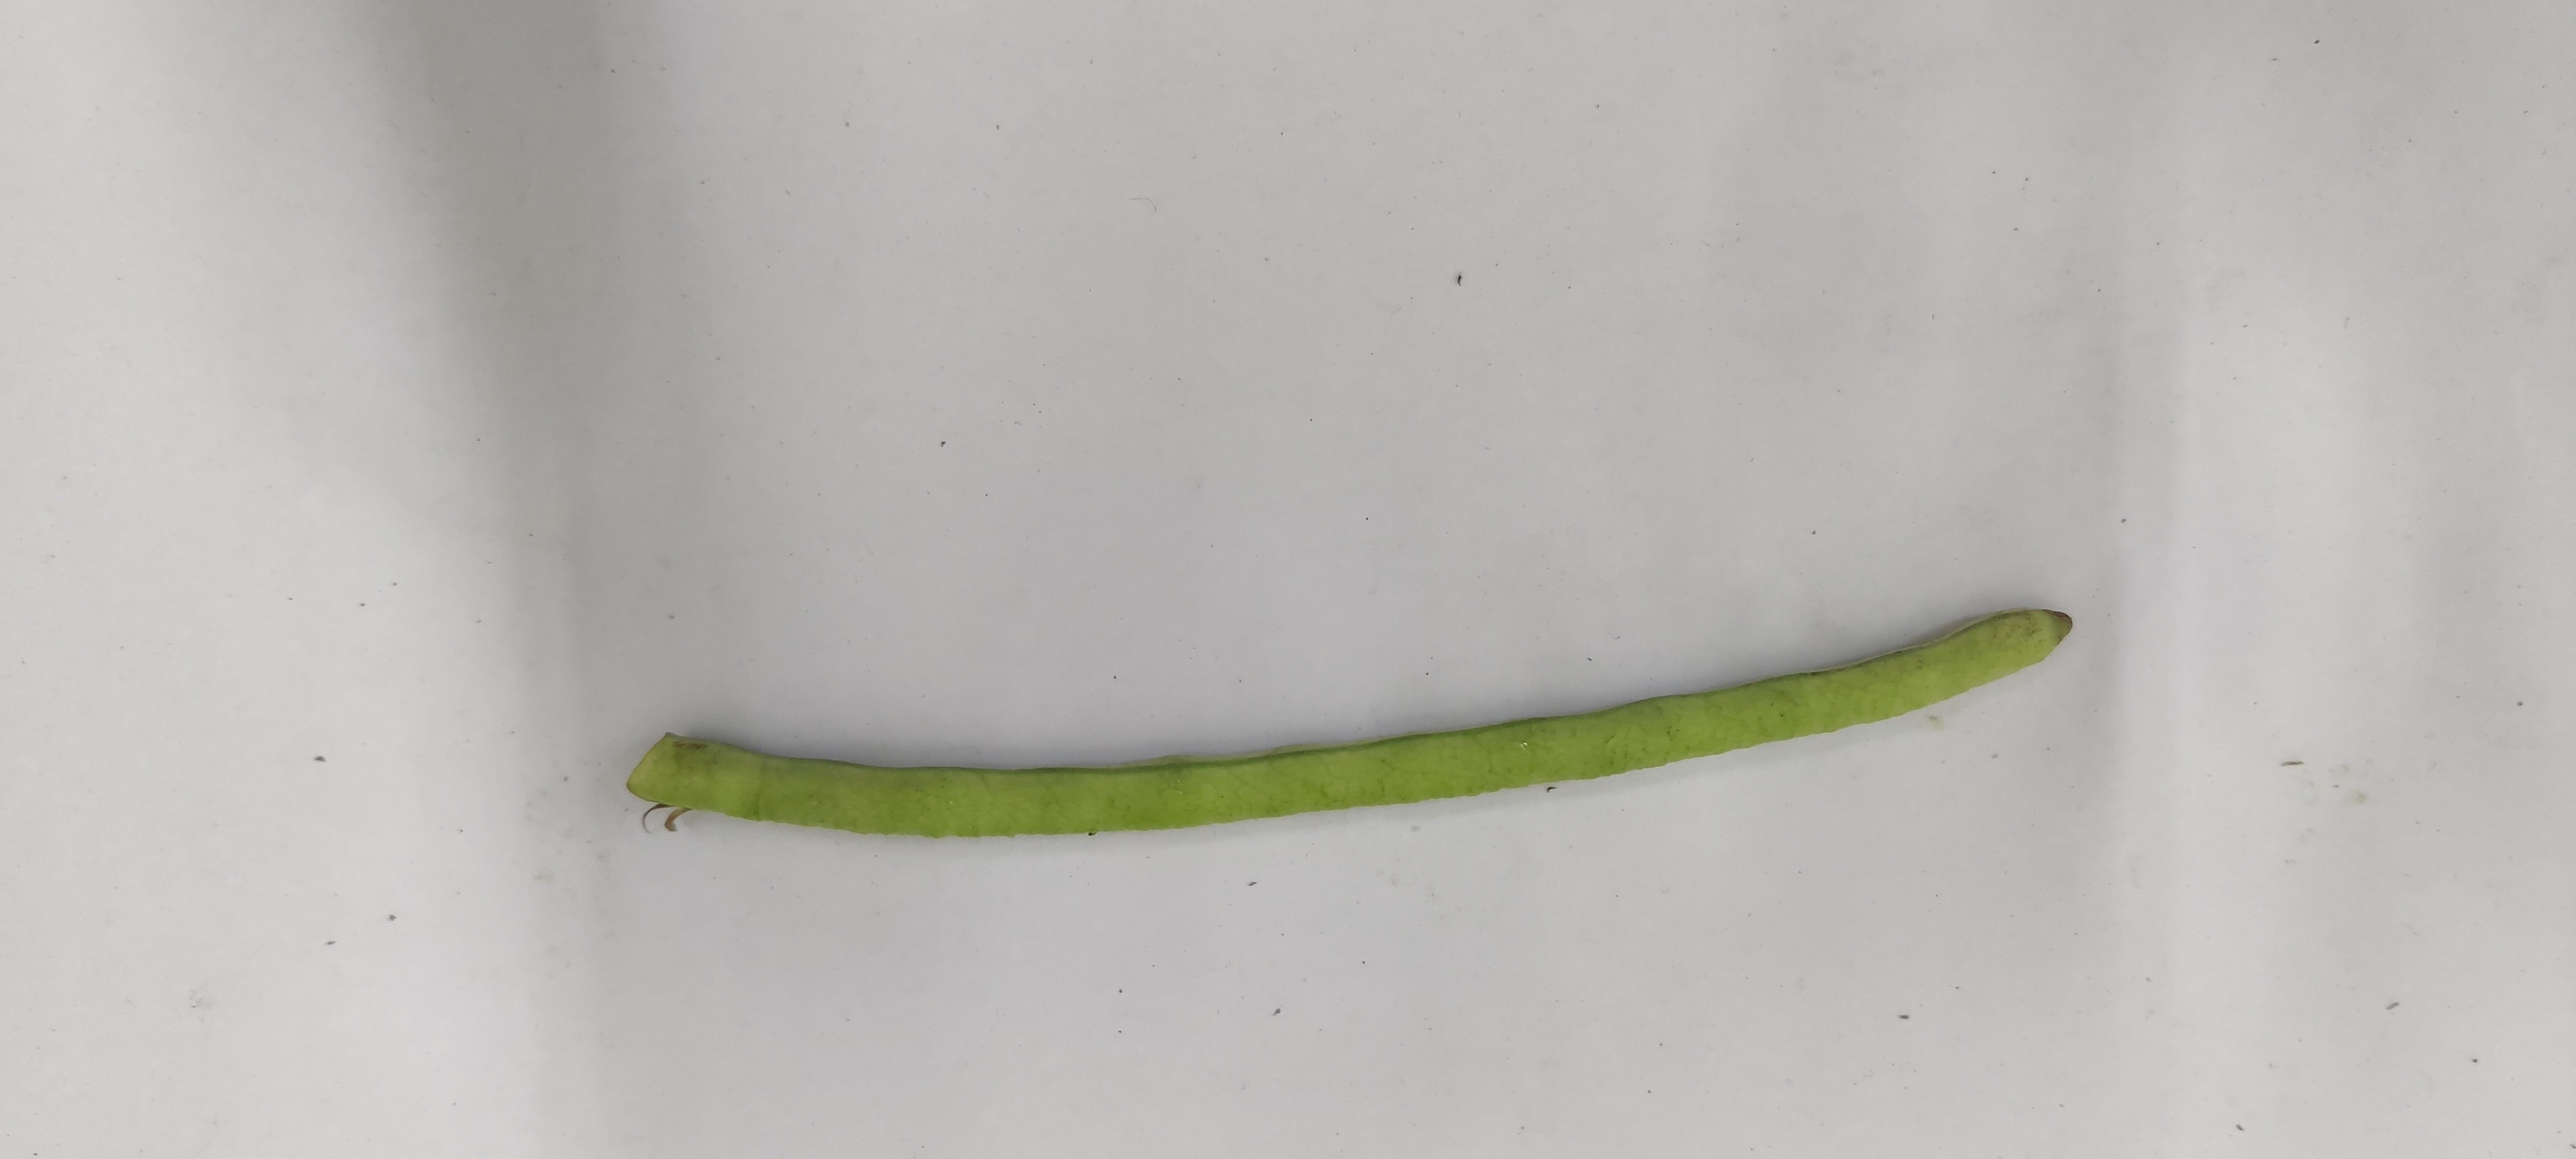
Crop: Cowpea
Condition: Fresh